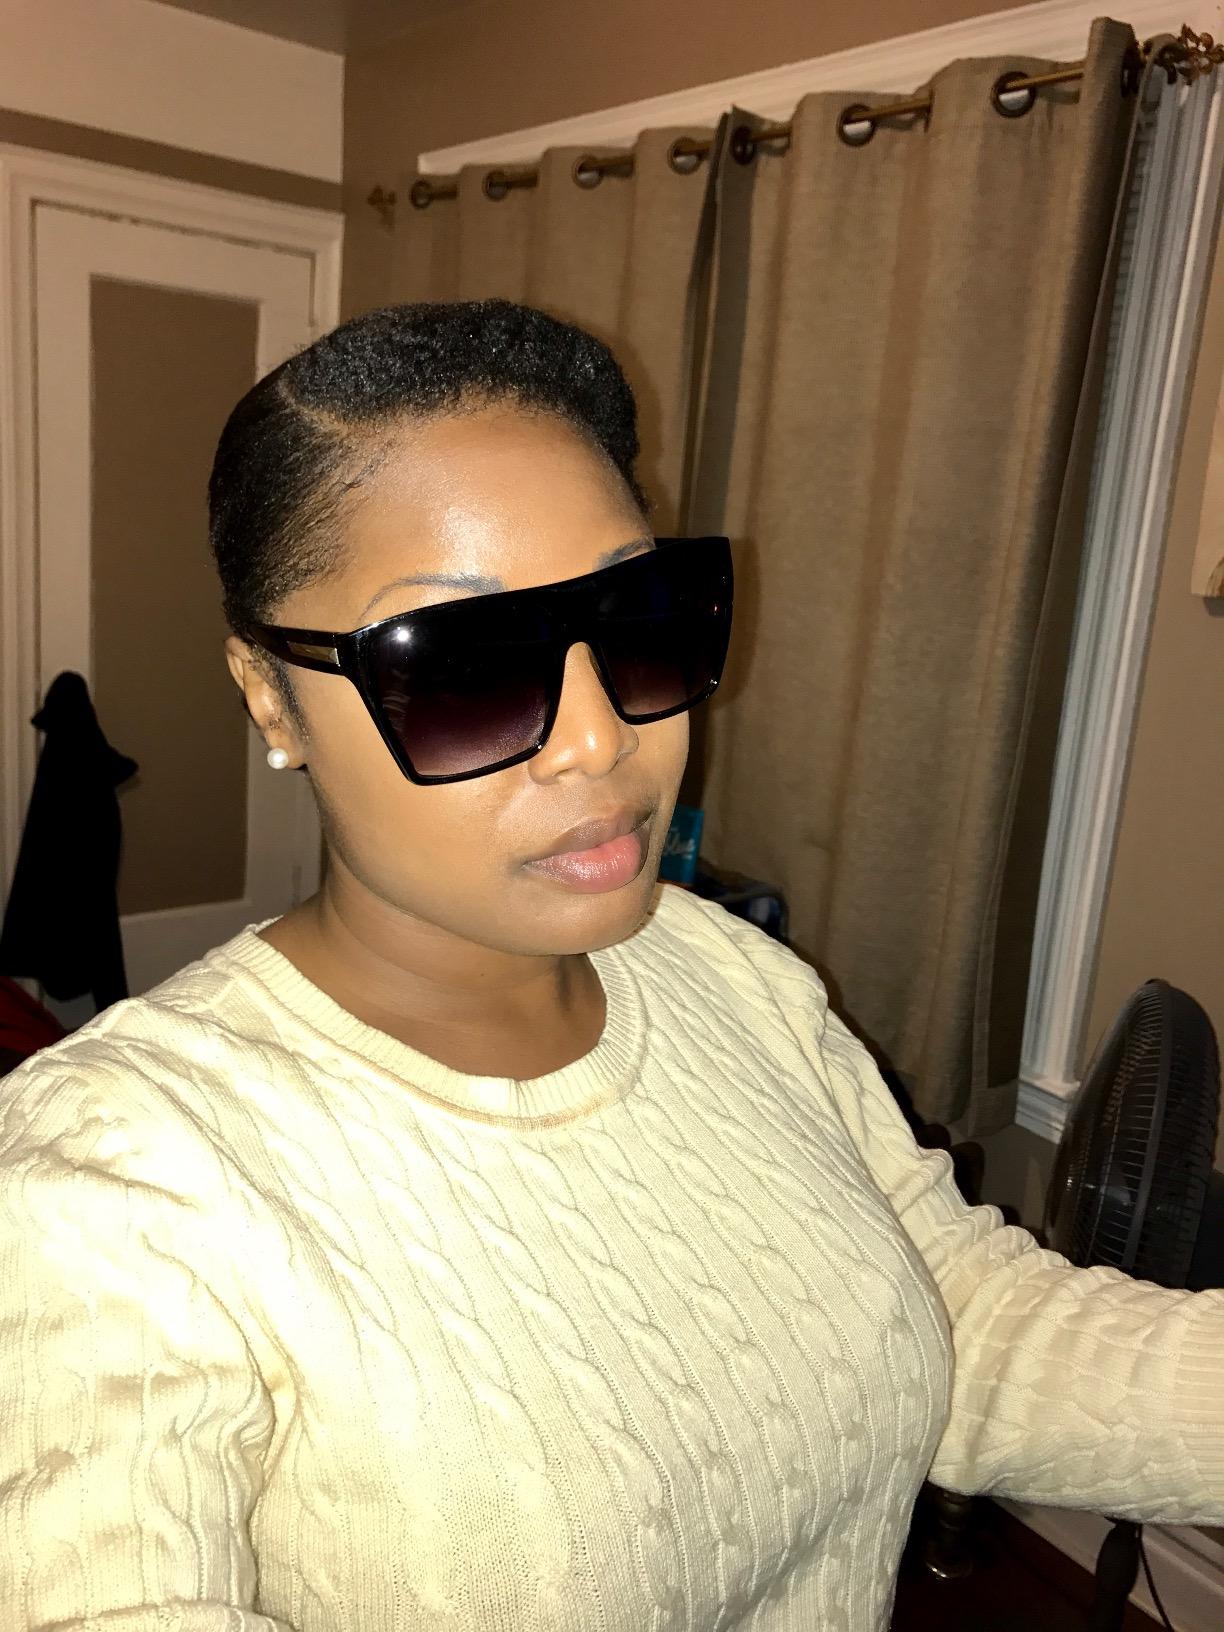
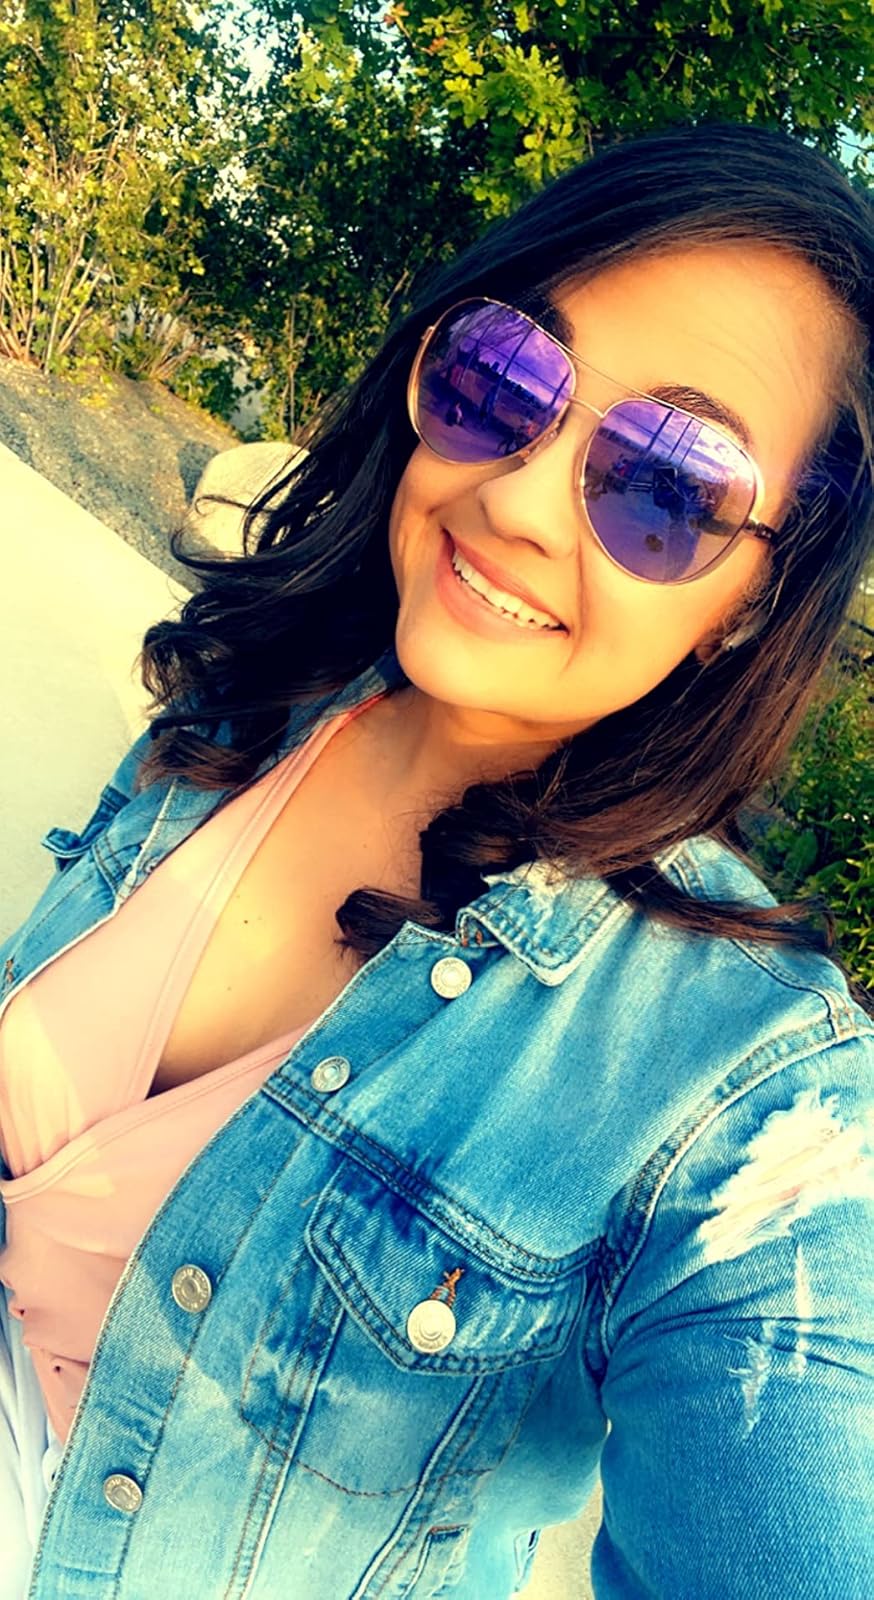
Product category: accessories_sunglasses
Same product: no